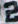
Number: 2